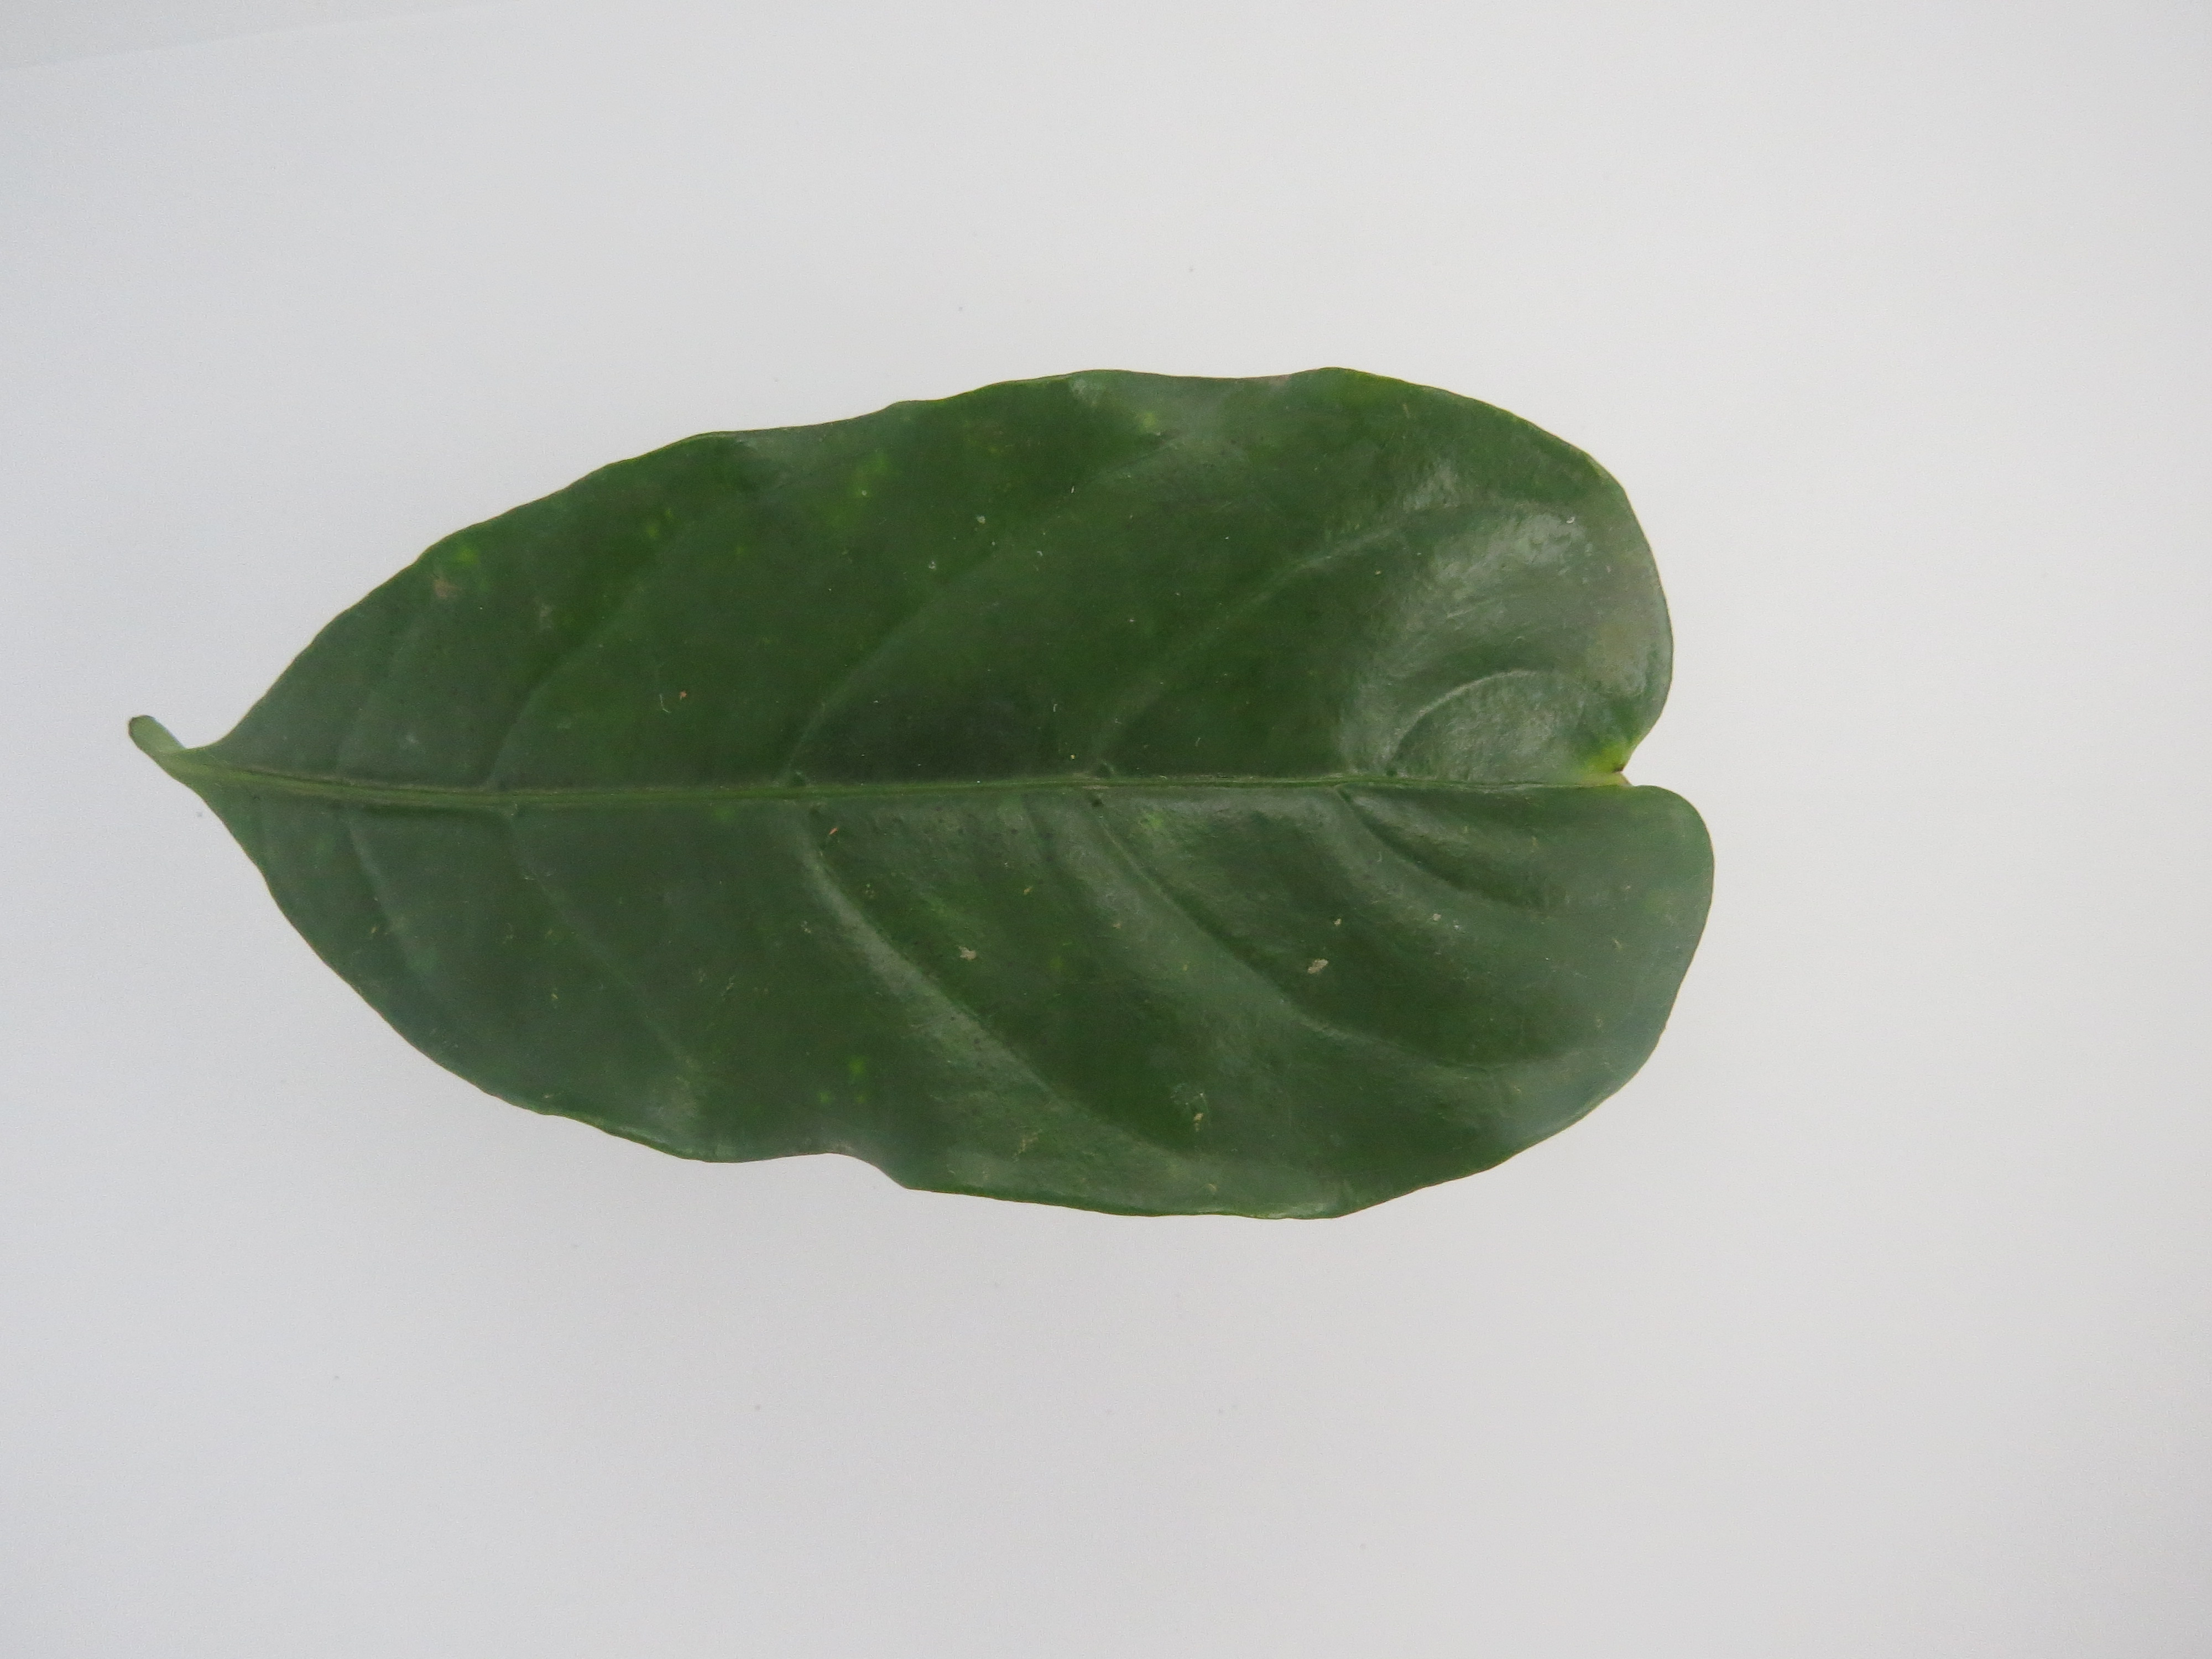
Label: boron-B